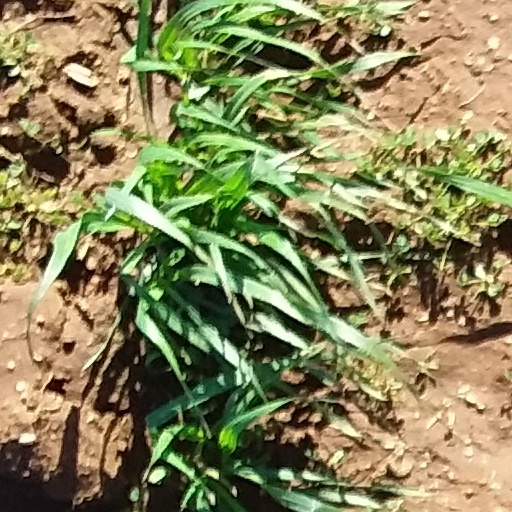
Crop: wheat